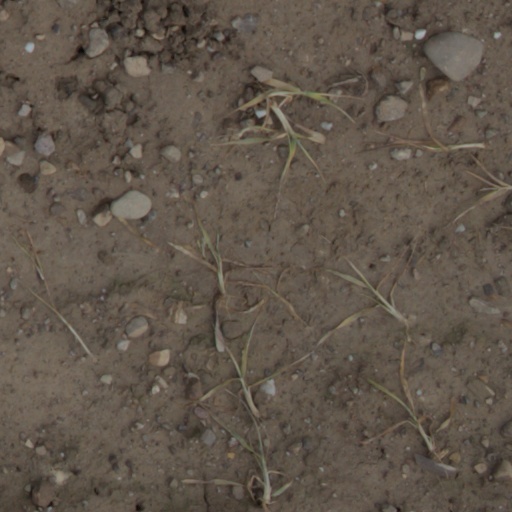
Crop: wheat